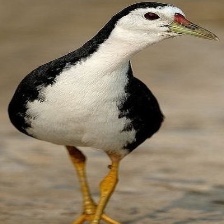
Species: WHITE BREASTED WATERHEN
Scientific name: AMAURORNIS PHOENICURUS
ImageNet parent category: european_gallinule